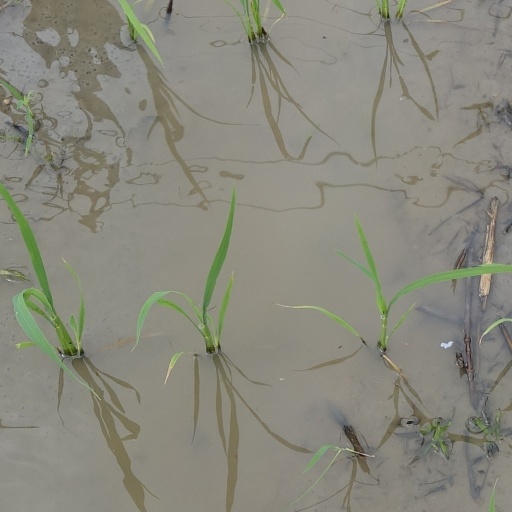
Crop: rice